No. 330 Squadron RNoAF

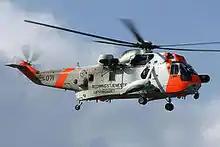
Sea King during flight

On 30 April 1977 one helicopter disappeared off the coast of Sola. A replacement helicopter was delivered in January 1978. Three helicopters participated in the most extensive operation following the sinking of "Alexander L. Kielland" on 27 March 1980. On 22 April 1982 another helicopter crashed, this time without fatalities, when hitting a power line in Sirdal. Another such incident occurred on 10 November 1986 near Bodø, this time with one fatality. In 1988 another helicopter crashed at Tyinvann in 1988, without fatalities and with the aircraft being repaired. During the late 1980s the helicopters were often grounded due to lack of spare parts, which on 6 July 1988 hindered the unit form participating in aiding the sinking "Piper Alpha" oil platform.